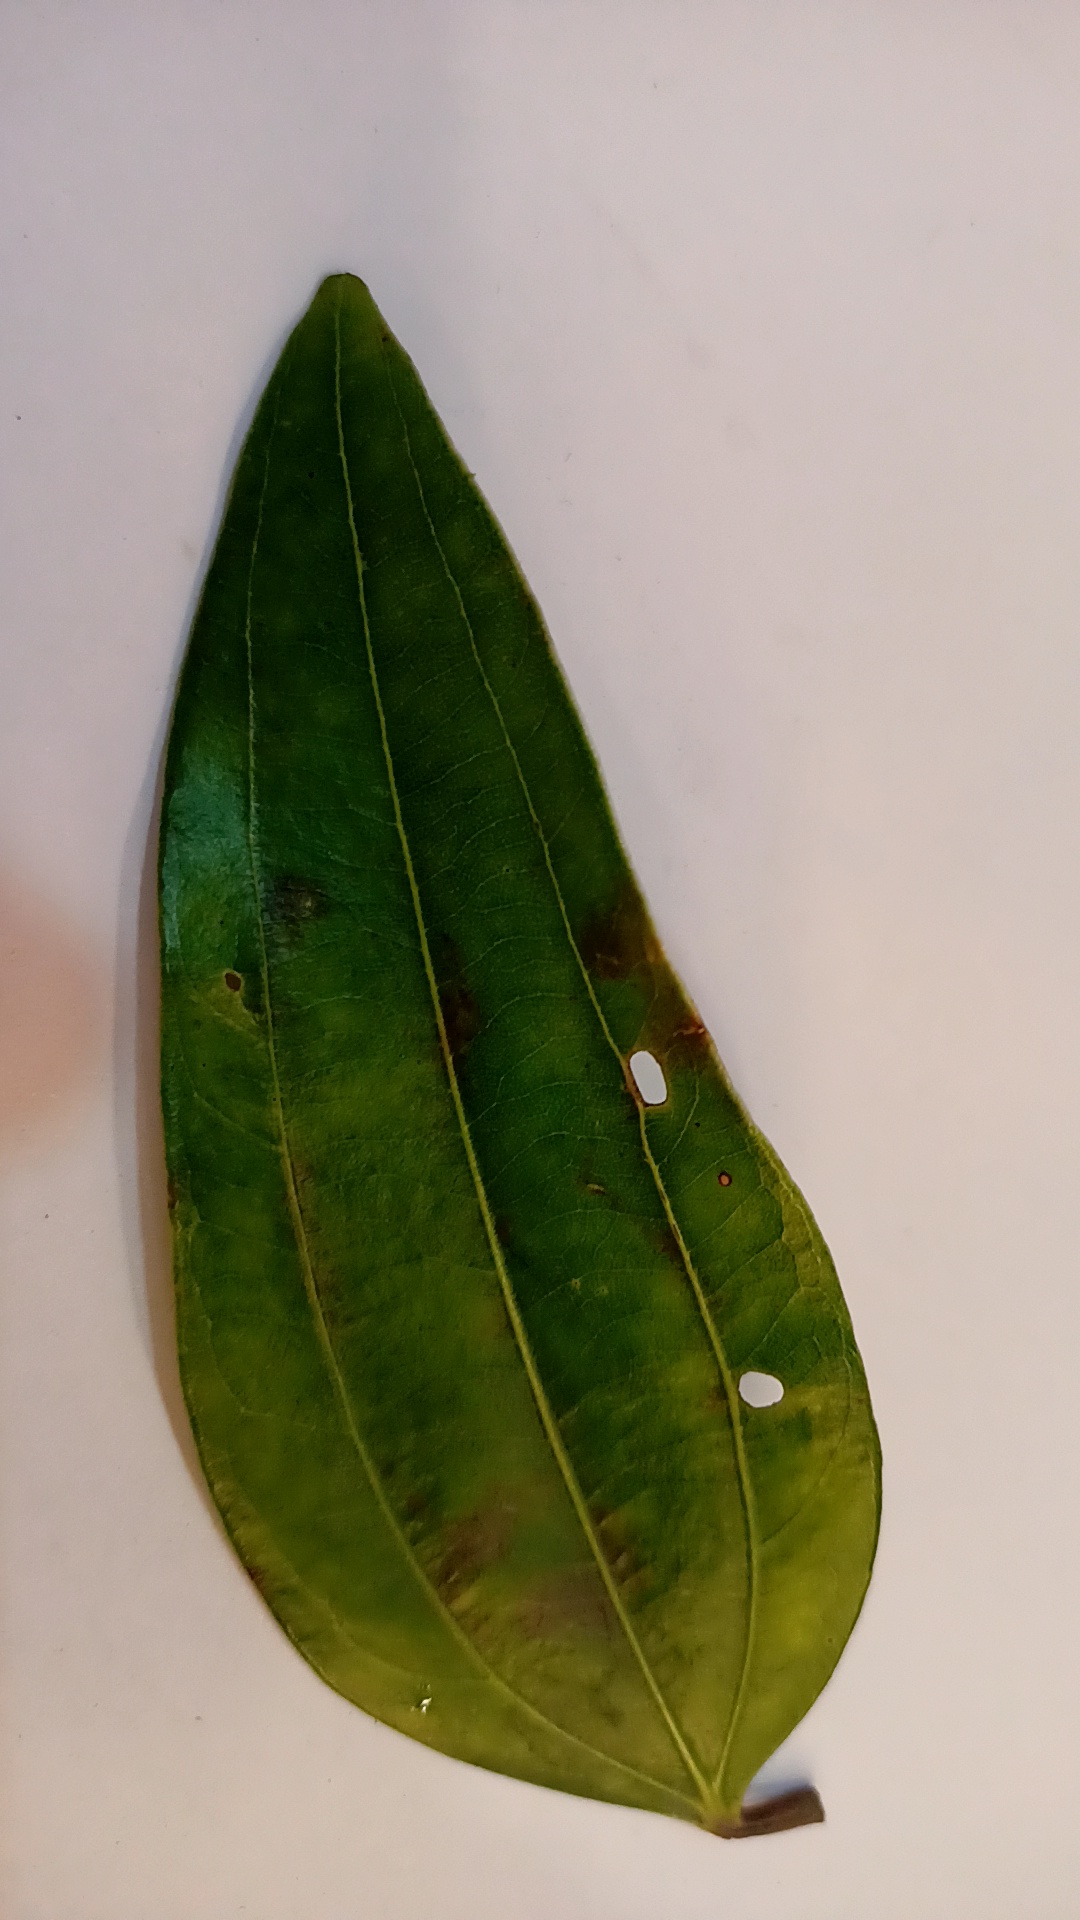
Label: Disease